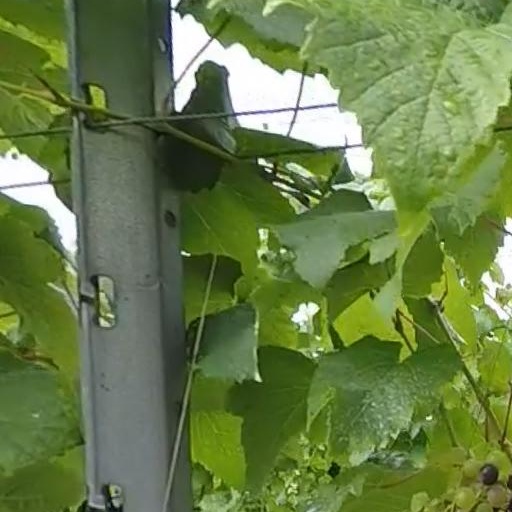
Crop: grape